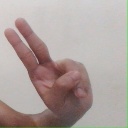
अक्षर: ऐ